Altus House

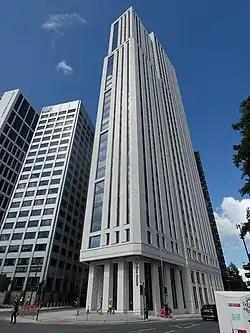
Altus House in 2021

Altus House is a 37-storey, residential skyscraper in Arena Quarter, Leeds, West Yorkshire, England. The building consists of over 752 student units. Sources differ as to whether it is tall; by either measurement Altus House is the tallest building in Leeds and Yorkshire as of 2023, taking the title from Bridgewater Place in 2021.